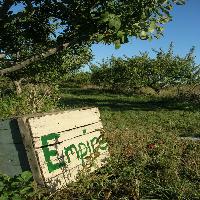
Weather: sun or clear